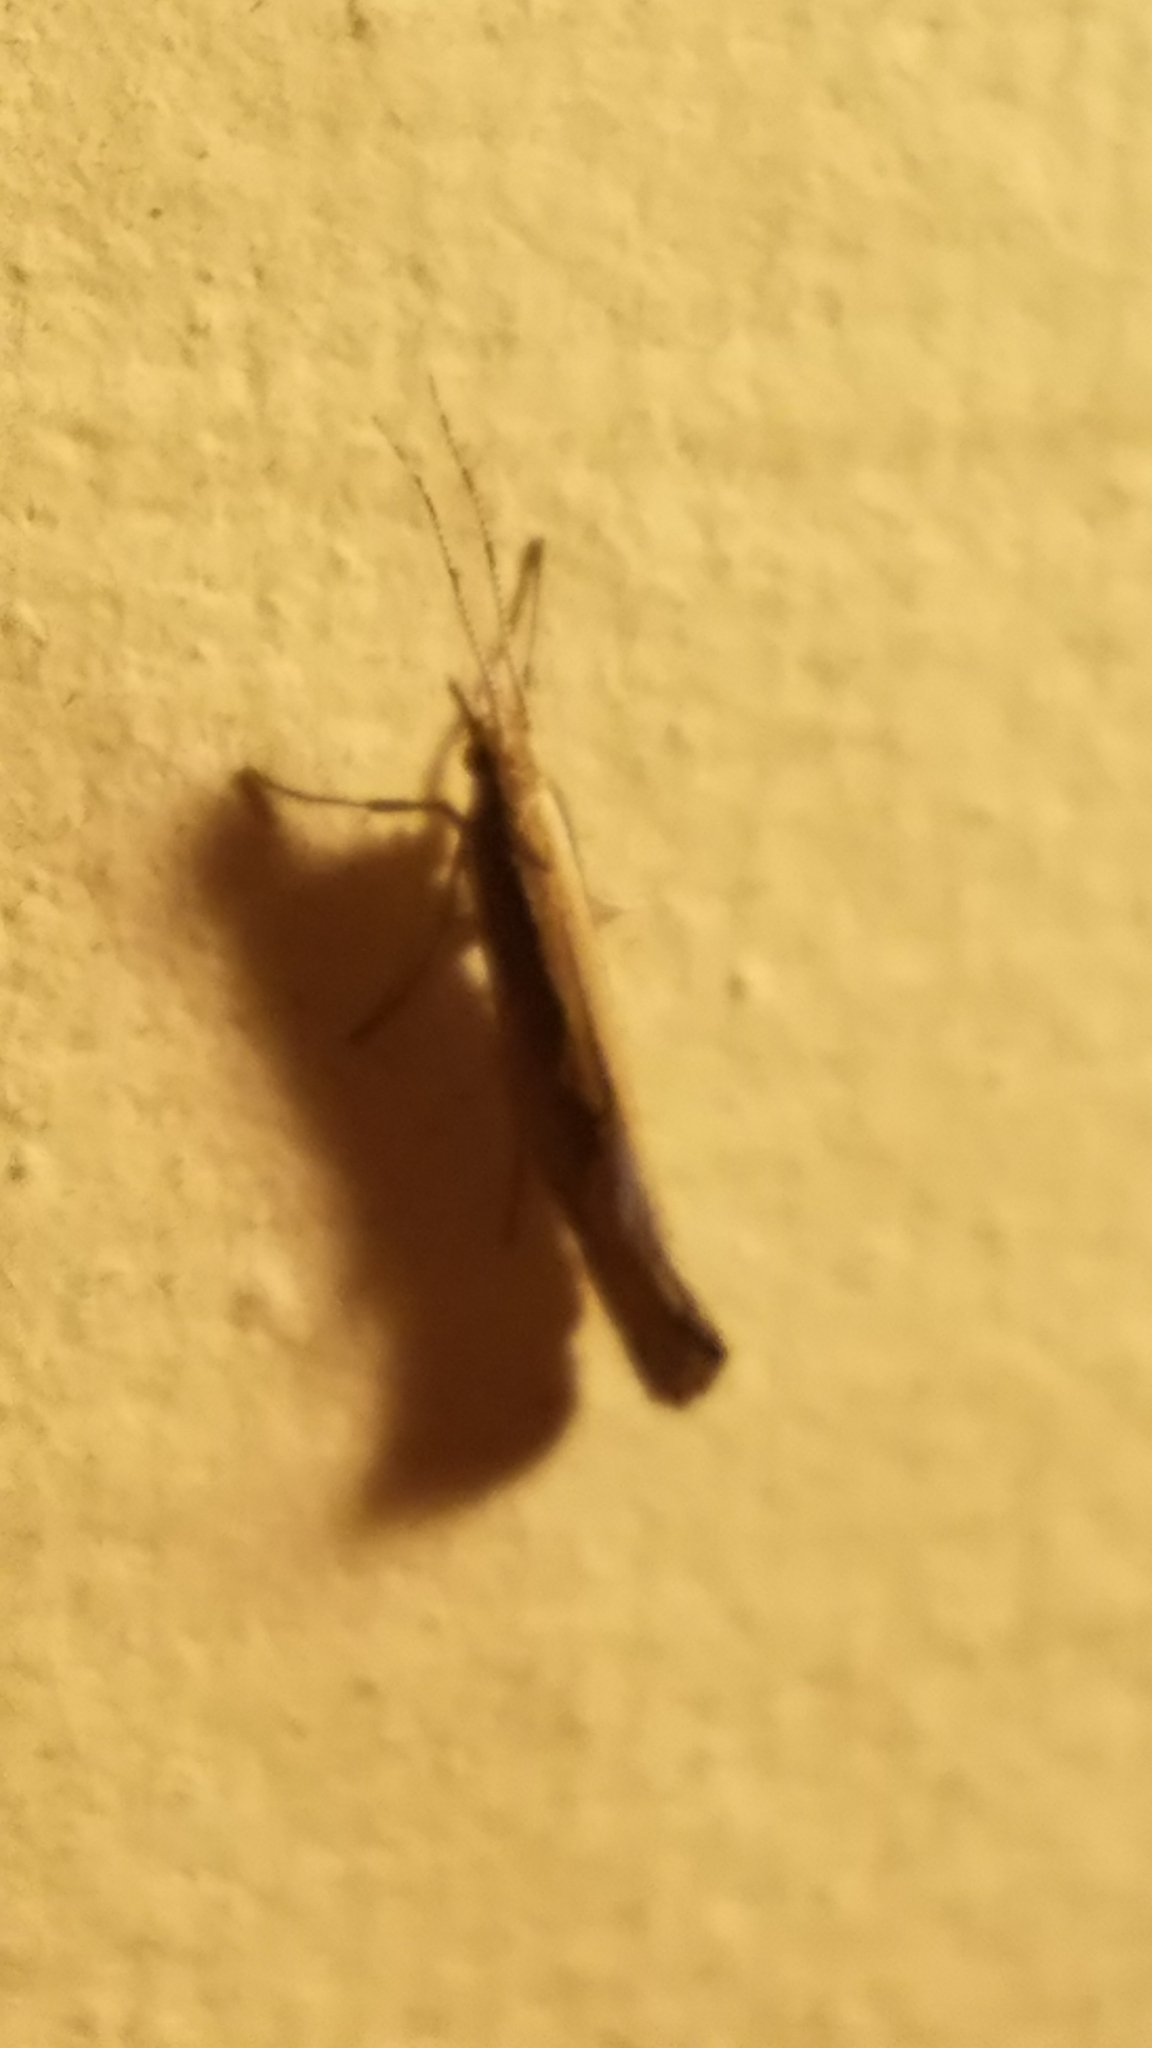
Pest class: diamondback_moth